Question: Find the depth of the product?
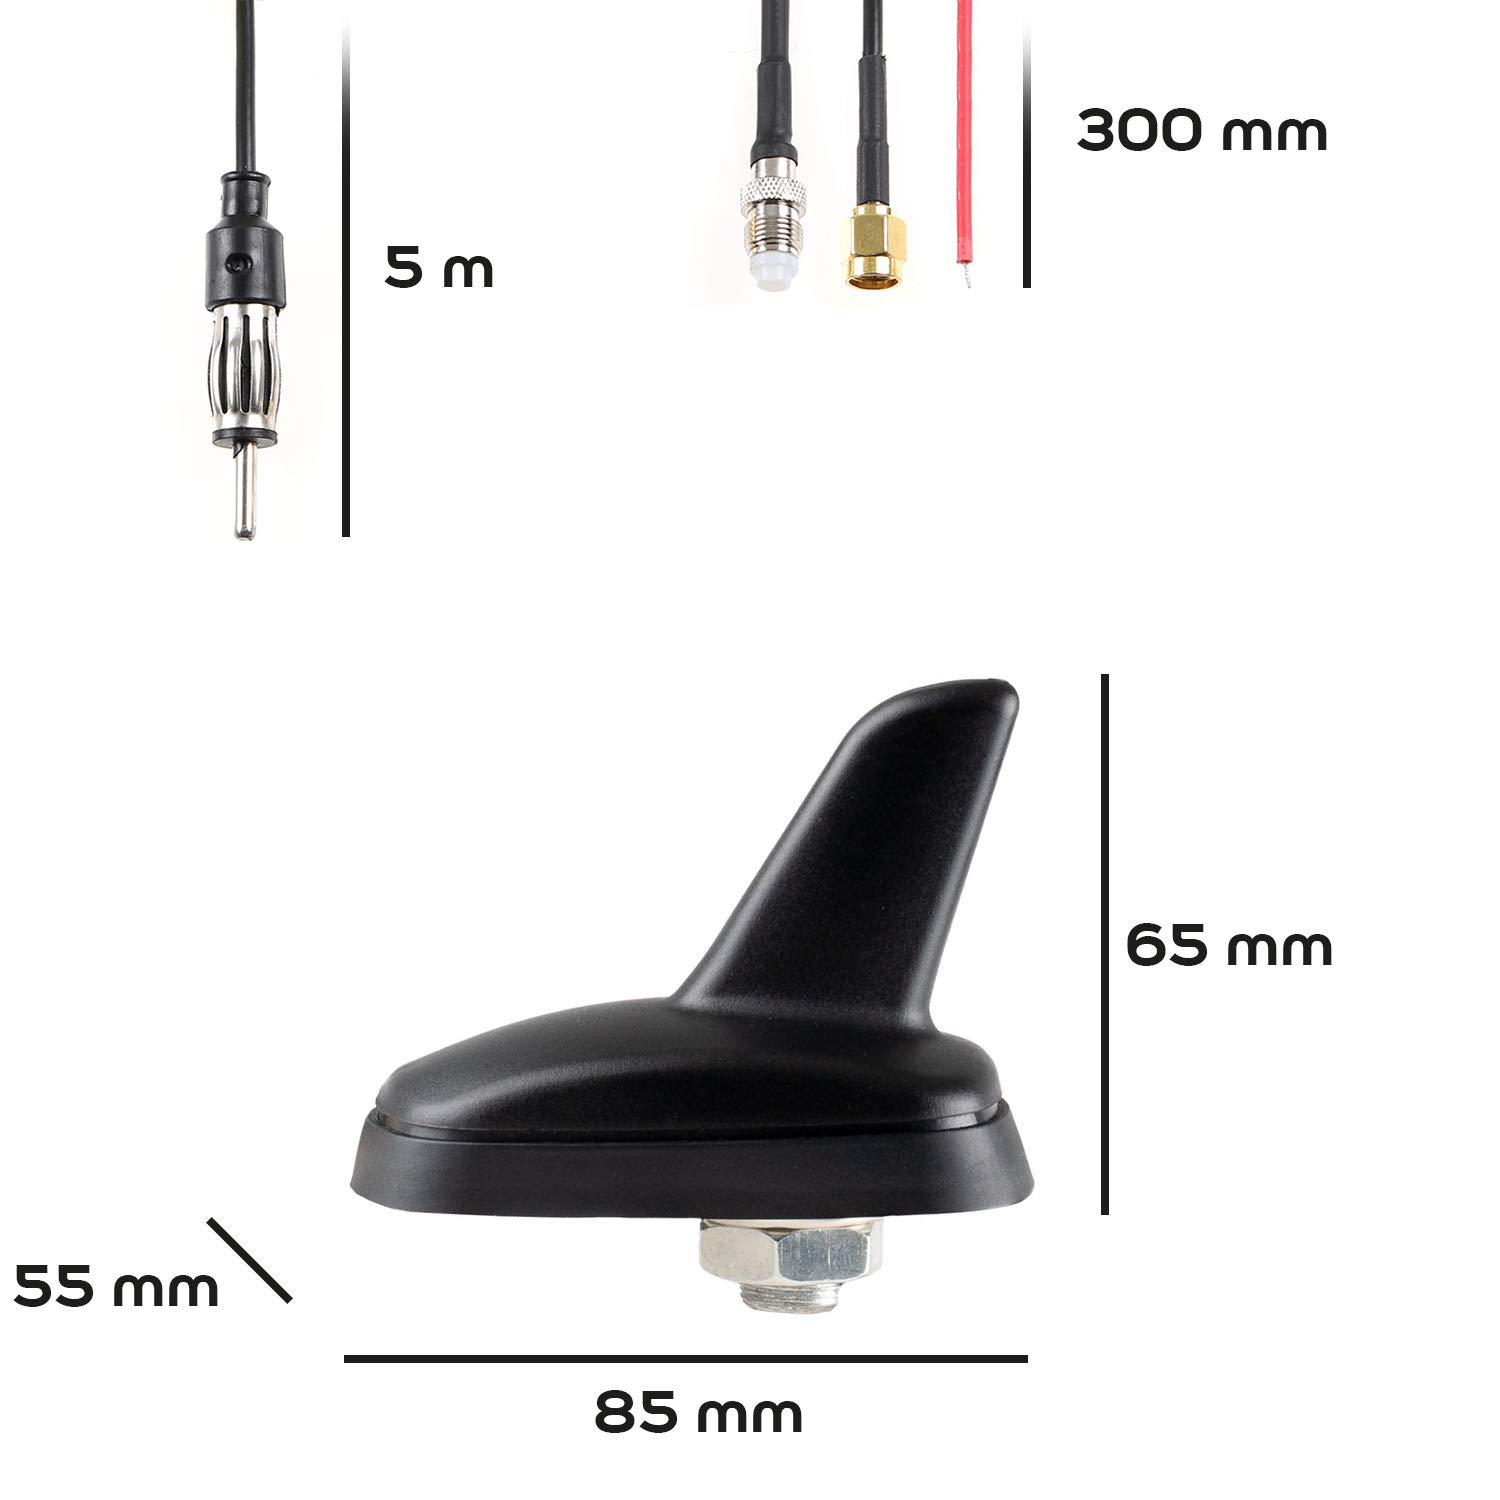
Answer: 85.0 millimetre